Basilica of St. Michael, Bordeaux

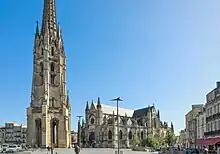

The Basilica of St Michael (Basilique Saint-Michel, in French), is a Flamboyant Gothic church in Bordeaux, France.